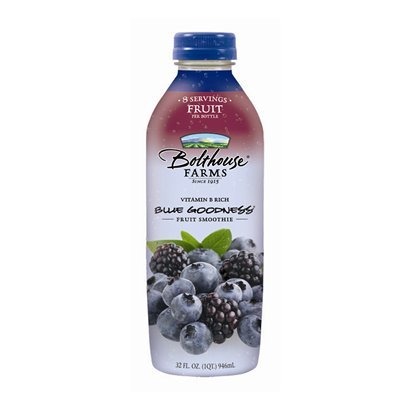
Item Name: Bolthouse Farms Fruit Smoothie, Blue Goodness, 32 oz
Bullet Point 1: The package length of the product is 9 inches
Bullet Point 2: The package width of the product is 3.2 inches
Bullet Point 3: The package height of the product is 3.1 inches
Bullet Point 4: The package weight of the product is 7 pounds
Value: 32.0
Unit: Count

Price: 3.18